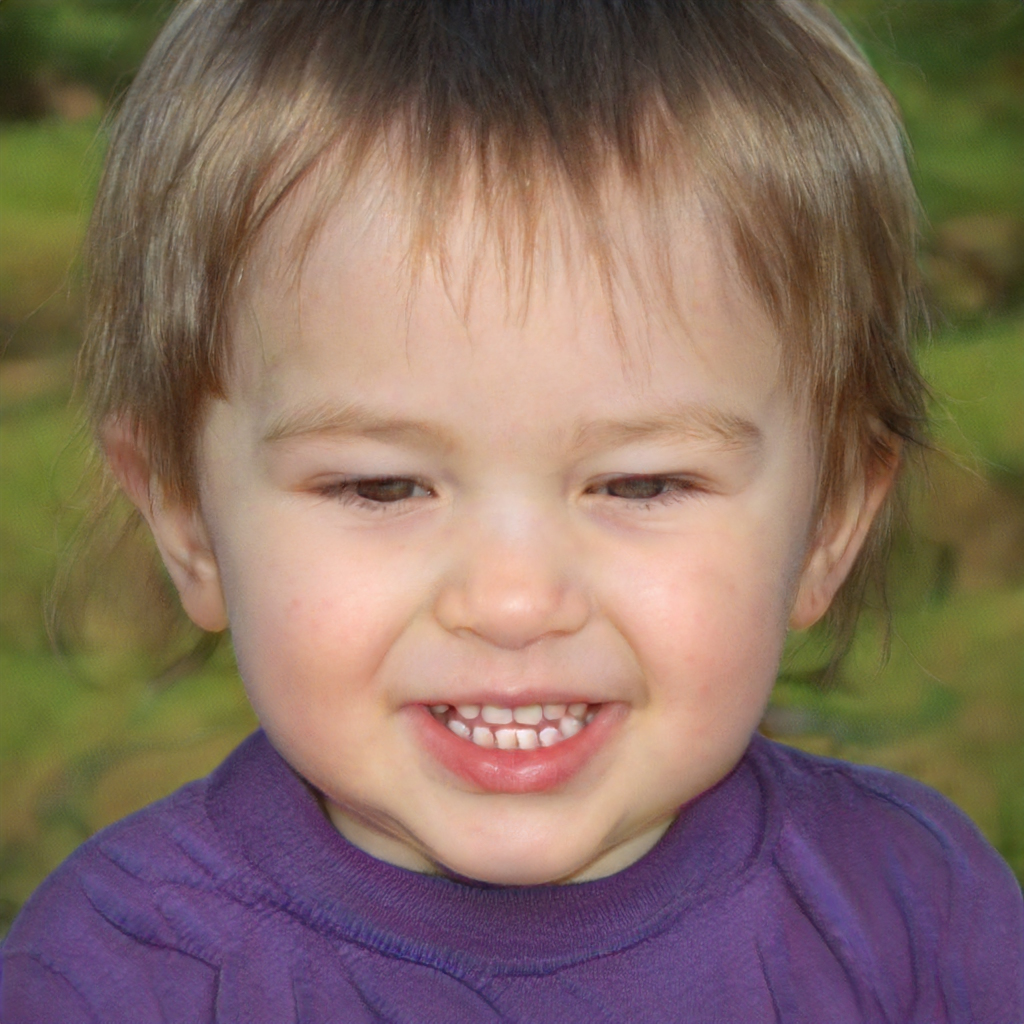
Gender: Male